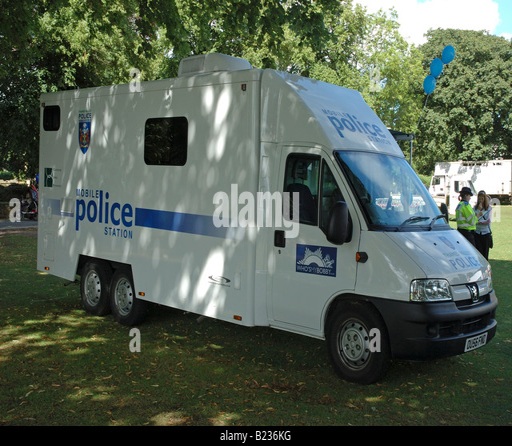
mobile police van parked in a field